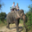
Label: elephant